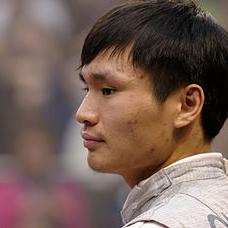
Age: 19